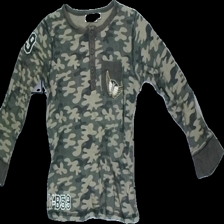
View: front
Type: Sweater
Category: Children
Brand: Kappahl
Colors: Green
Material: 100%cotton
Pattern: Other
Cut: Regular, C-collar
Size: 122
Season: Autumn
Stains: Minor
Price range: <50
Recommended usage: Export